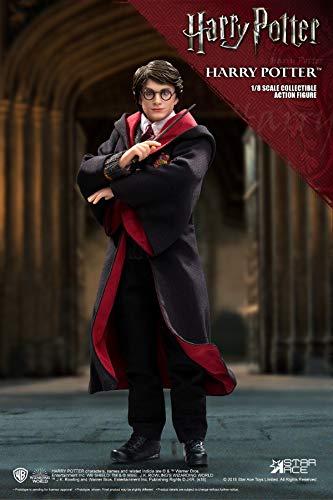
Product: Star Ace Toys Harry Potter & The Prisoner of Azkaban: Harry Potter with Dobby 1: 8 Scale Collectible Action Figure, Multicolor SA8011B
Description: Includes a figure of the house Elf Dobby.
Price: $174.99
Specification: ProductDimensions:2.5x1x9inches|ItemWeight:1.43pounds|ShippingWeight:1.43pounds(Viewshippingratesandpolicies)|ASIN:B07KMXGSXF|Itemmodelnumber:SA8011B|Manufacturerrecommendedage:15yearsandup